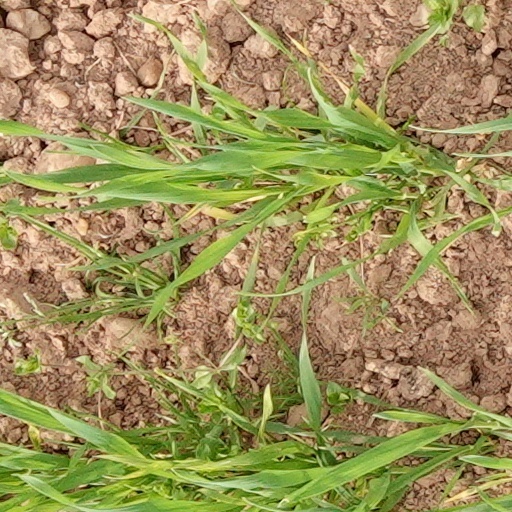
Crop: wheat